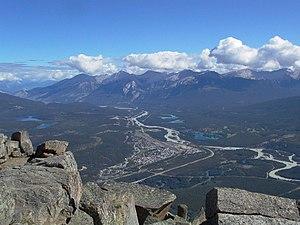
Jasper est une municipalité spécialisée située à l'ouest de la province d'Alberta au Canada, à proximité de la frontière avec la province de Colombie-Britannique. Elle est bordée par la rivière Athabasca, dans le parc national Jasper.